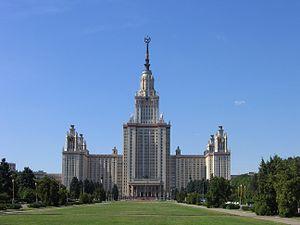
Depuis la construction des Sept Sœurs de Moscou entre 1952 et 1955, de nombreux immeubles d'au moins 100 mètres de hauteur ont été construits à Moscou en Russie.
L'architecture stalinienne, ou style impérial stalinien, classicisme stalinien, ou encore gothique stalinien, sont les noms donnés à l'architecture de l'Union soviétique entre 1933, quand les esquisses de Boris Iofane pour le palais des Soviets furent officiellement approuvées, et 1955, quand Nikita Khrouchtchev condamna les « excès » des décennies passées et dissolut l'Académie soviétique d'architecture.
Le bâtiment principal de l'université d'État de Moscou est un gratte-ciel stalinien construit en 1953. Il fait partie des « Sept Sœurs » moscovites.